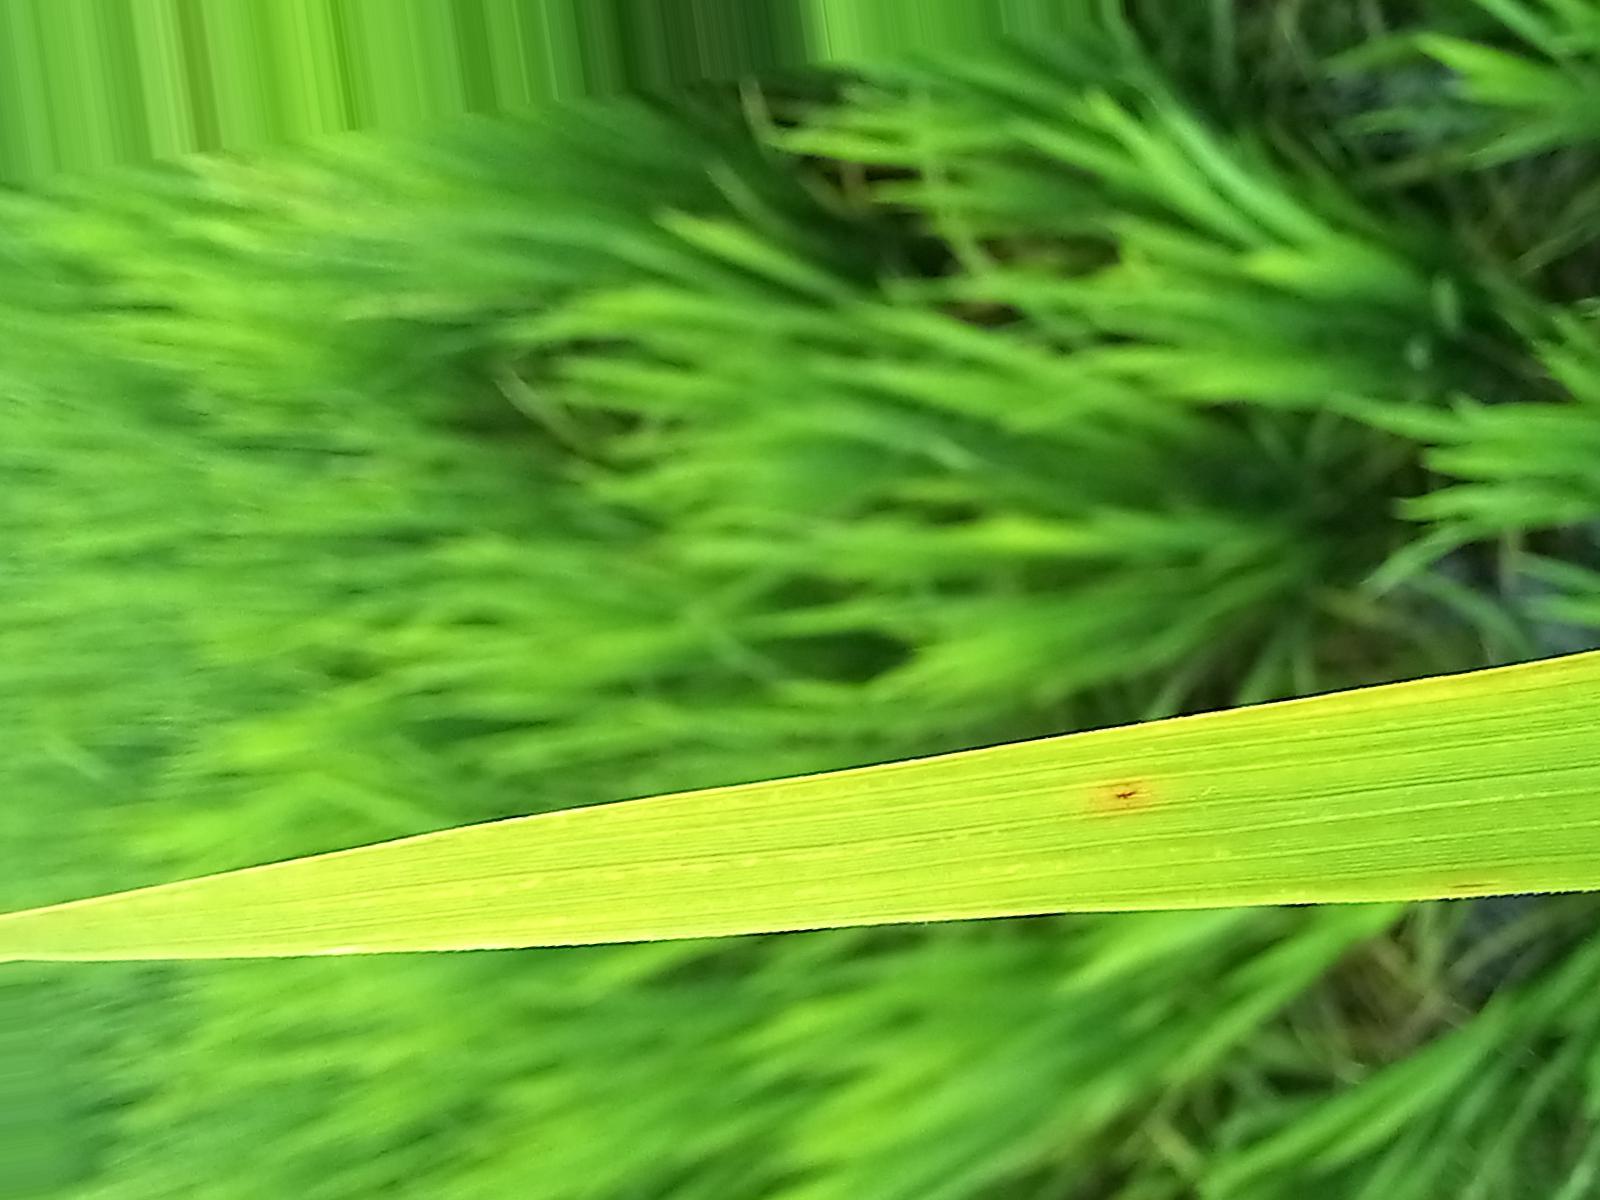
Nhãn: Bệnh Đốm Nâu ( Brown spot )